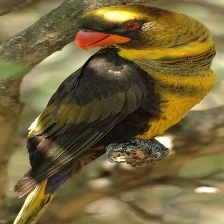
Species: DUSKY LORY
Scientific name: PSEUDEOS FUSCATA
ImageNet parent category: lorikeet